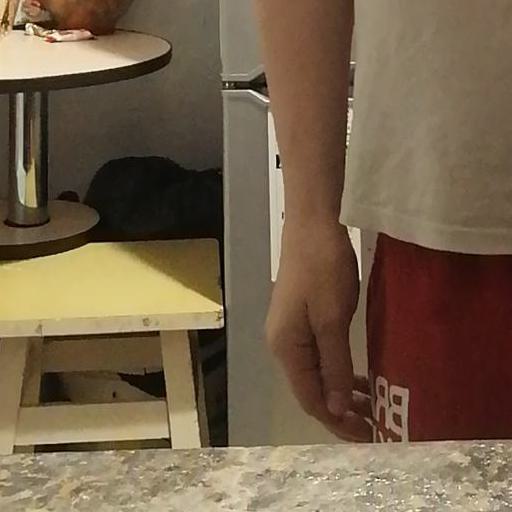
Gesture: no_gesture